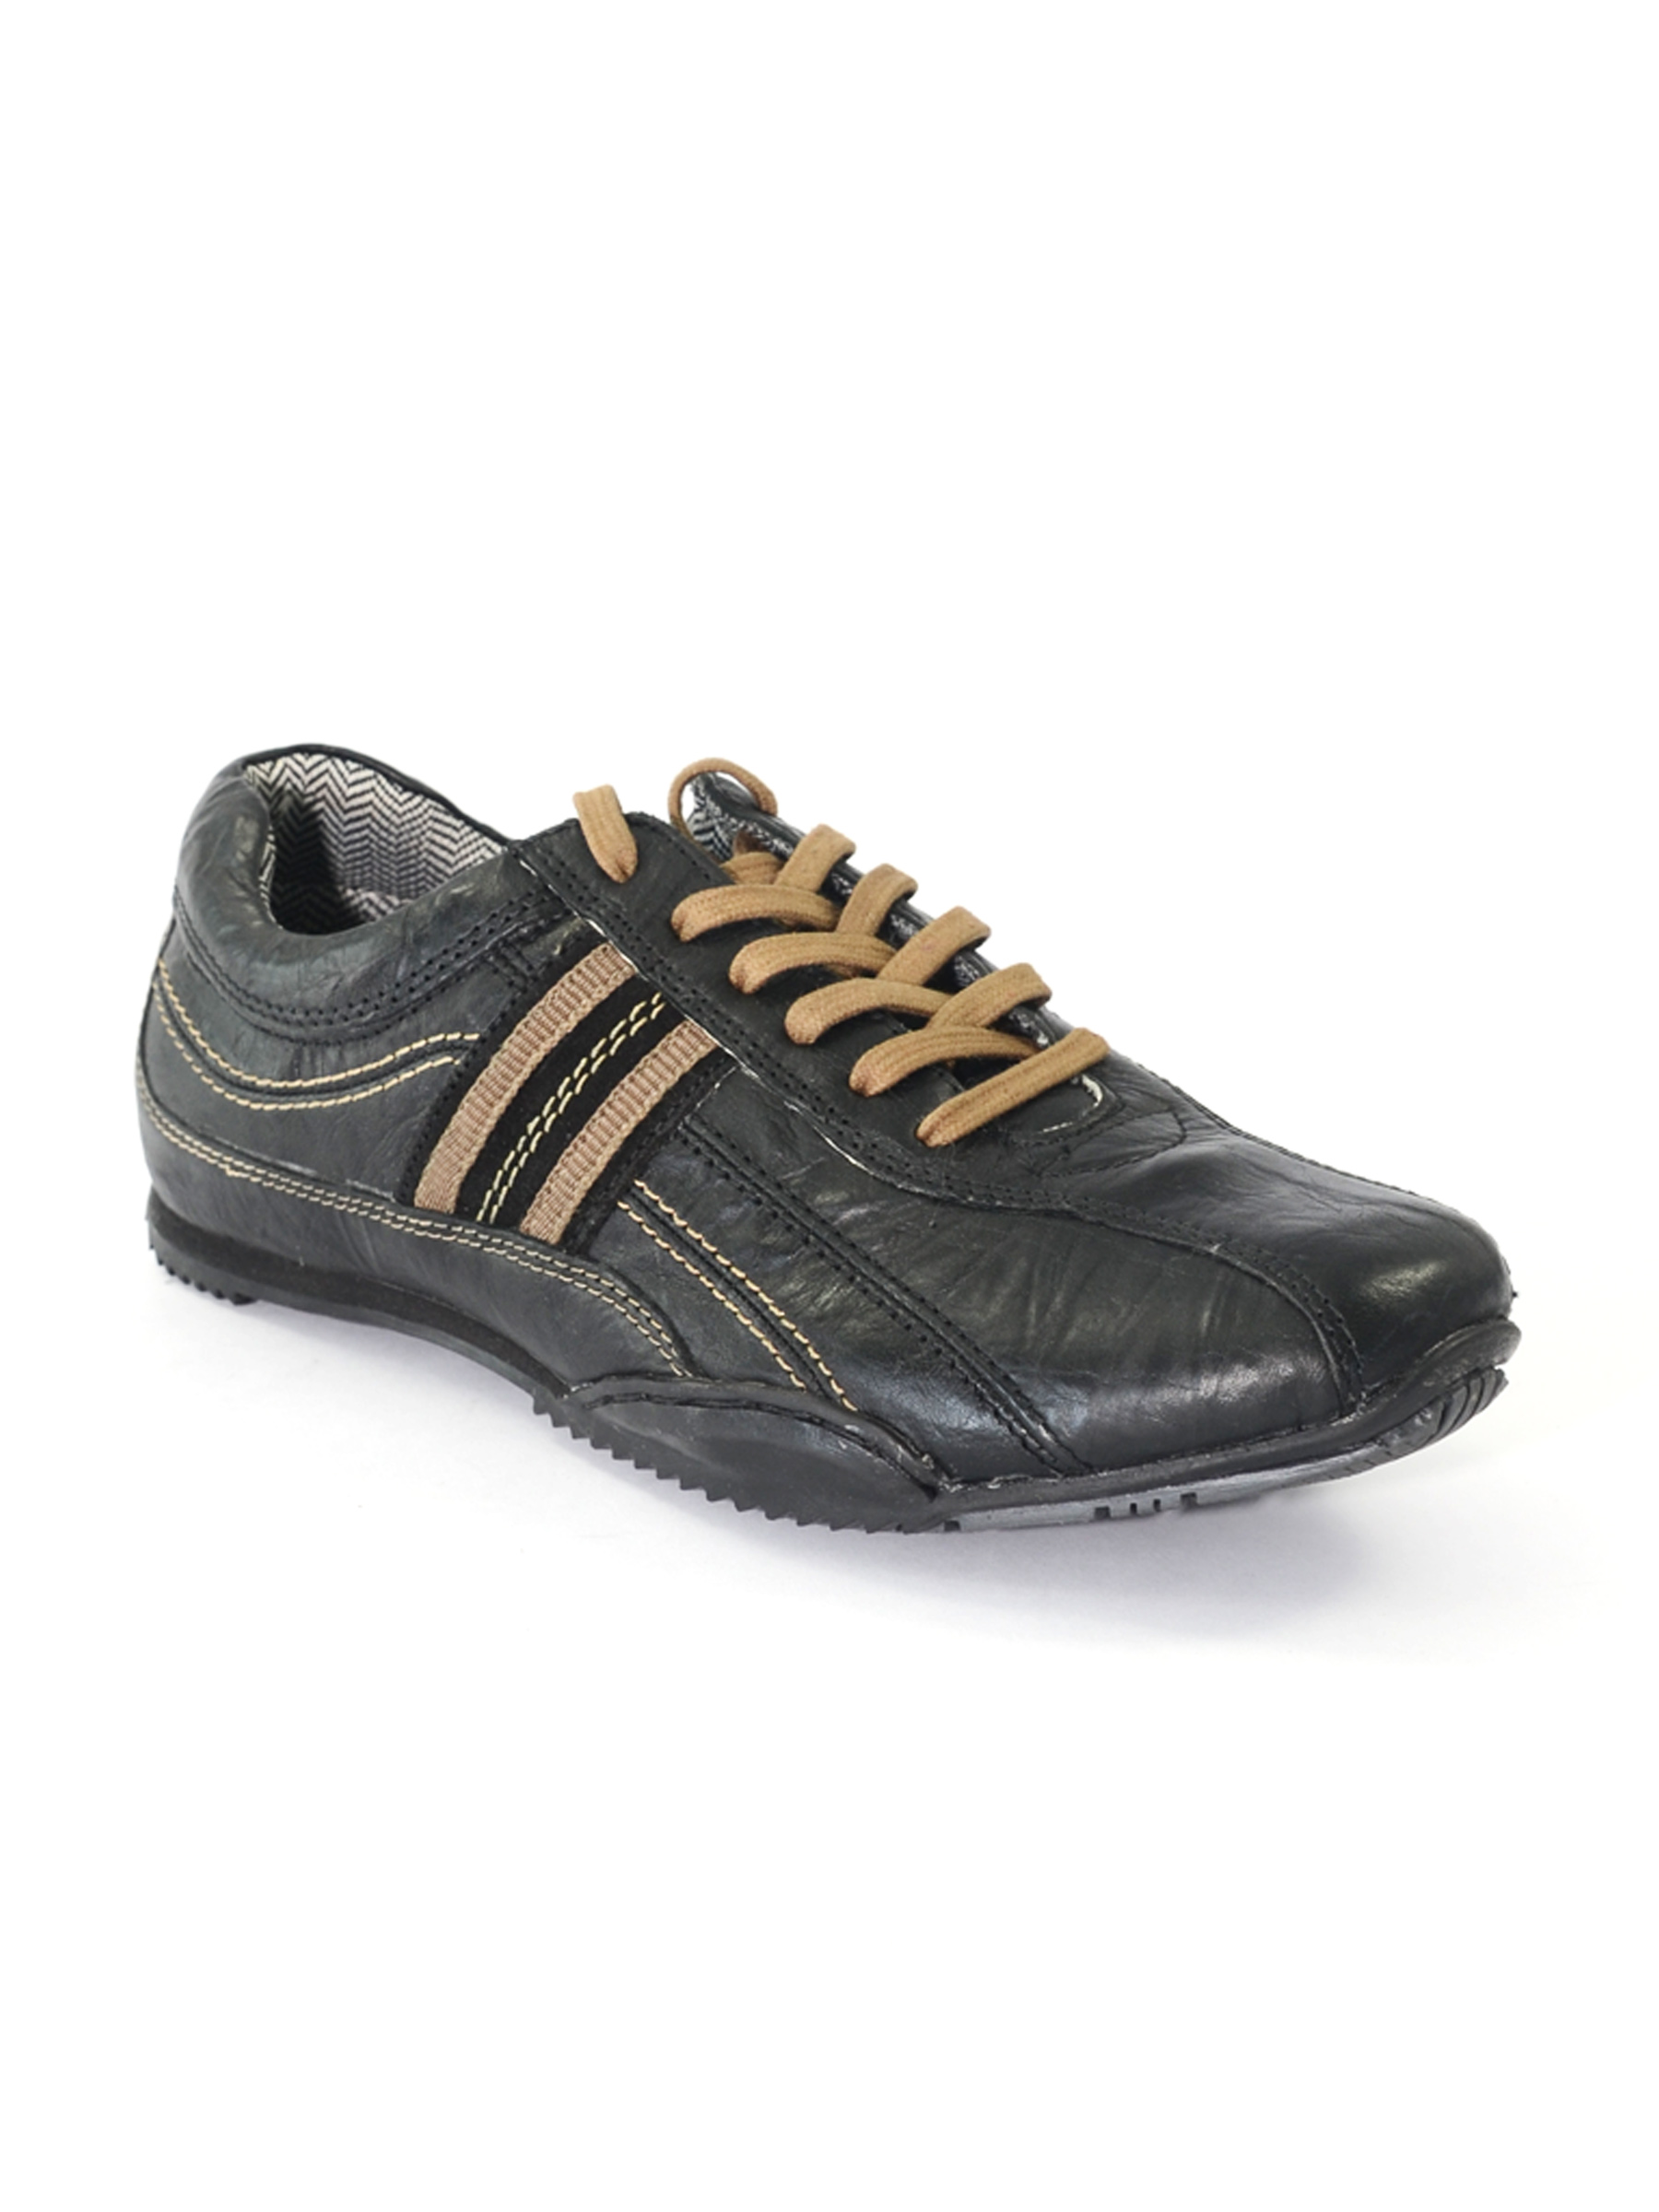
Red Tape Men's Blk Casual Black Shoe
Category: Footwear / Shoes / Casual Shoes
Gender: Men
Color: Black
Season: Winter 2018
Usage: Casual